Ernst Keil

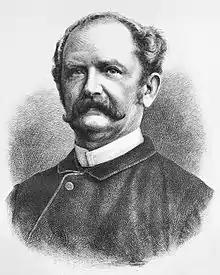
Keil in 1878

Ernst Victor Keil (6 December 1816 – 23 March 1878) was a German bookseller, journalist, editor and publisher. His early publications promoted liberal views and satirized famous politicians leading up to the German revolutions of 1848–49, resulting in government censorship and earning him a short prison stay in 1852. He then developed , a weekly illustrated magazine aimed at enlightening and entertaining the whole family, particularly the middle and lower classes of society. It became the first successful mass-market German language magazine. By the time of his death in 1878, had reached a paid circulation of 382,000 and an actual readership of at least 2 million, making it one of the most widely read publications in the world at the time. Keil's work had a significant and lasting influence on the formation of a German national identity before, during and after the unification of Germany in 1871.